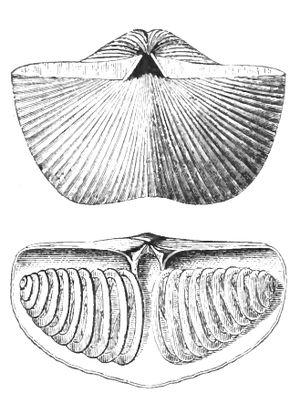
Spirifer est un genre éteint de brachiopodes marins rattaché à la famille des Spiriferidae et à l'ordre des Spiriferida.
Les Spiriferida constituent un ordre éteint de brachiopodes articulés.